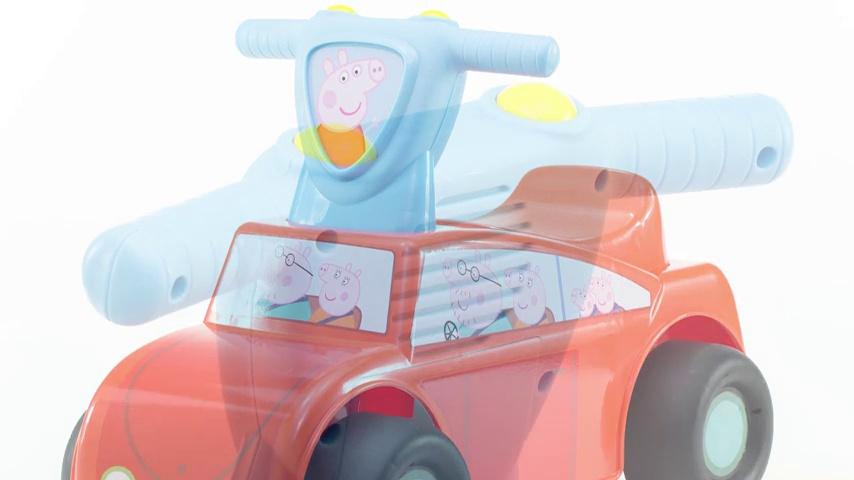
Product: Peppa Pig Family Car Push n' Scoot Ride-on
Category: Toys & Games | Tricycles, Scooters & Wagons | Ride-On Toys & Accessories
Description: Peppa sounds and a Peppa tune at the touch of a button.
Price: $34.90
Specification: ProductDimensions:19x9.5x8.5inches|ItemWeight:3pounds|ShippingWeight:3.3pounds(Viewshippingratesandpolicies)|DomesticShipping:ItemcanbeshippedwithinU.S.|InternationalShipping:ThisitemcanbeshippedtoselectcountriesoutsideoftheU.S.LearnMore|ASIN:B01N95286G|Itemmodelnumber:01602|Manufacturerrecommendedage:12month-3years|Batteries:2AAbatteriesrequired.(included)